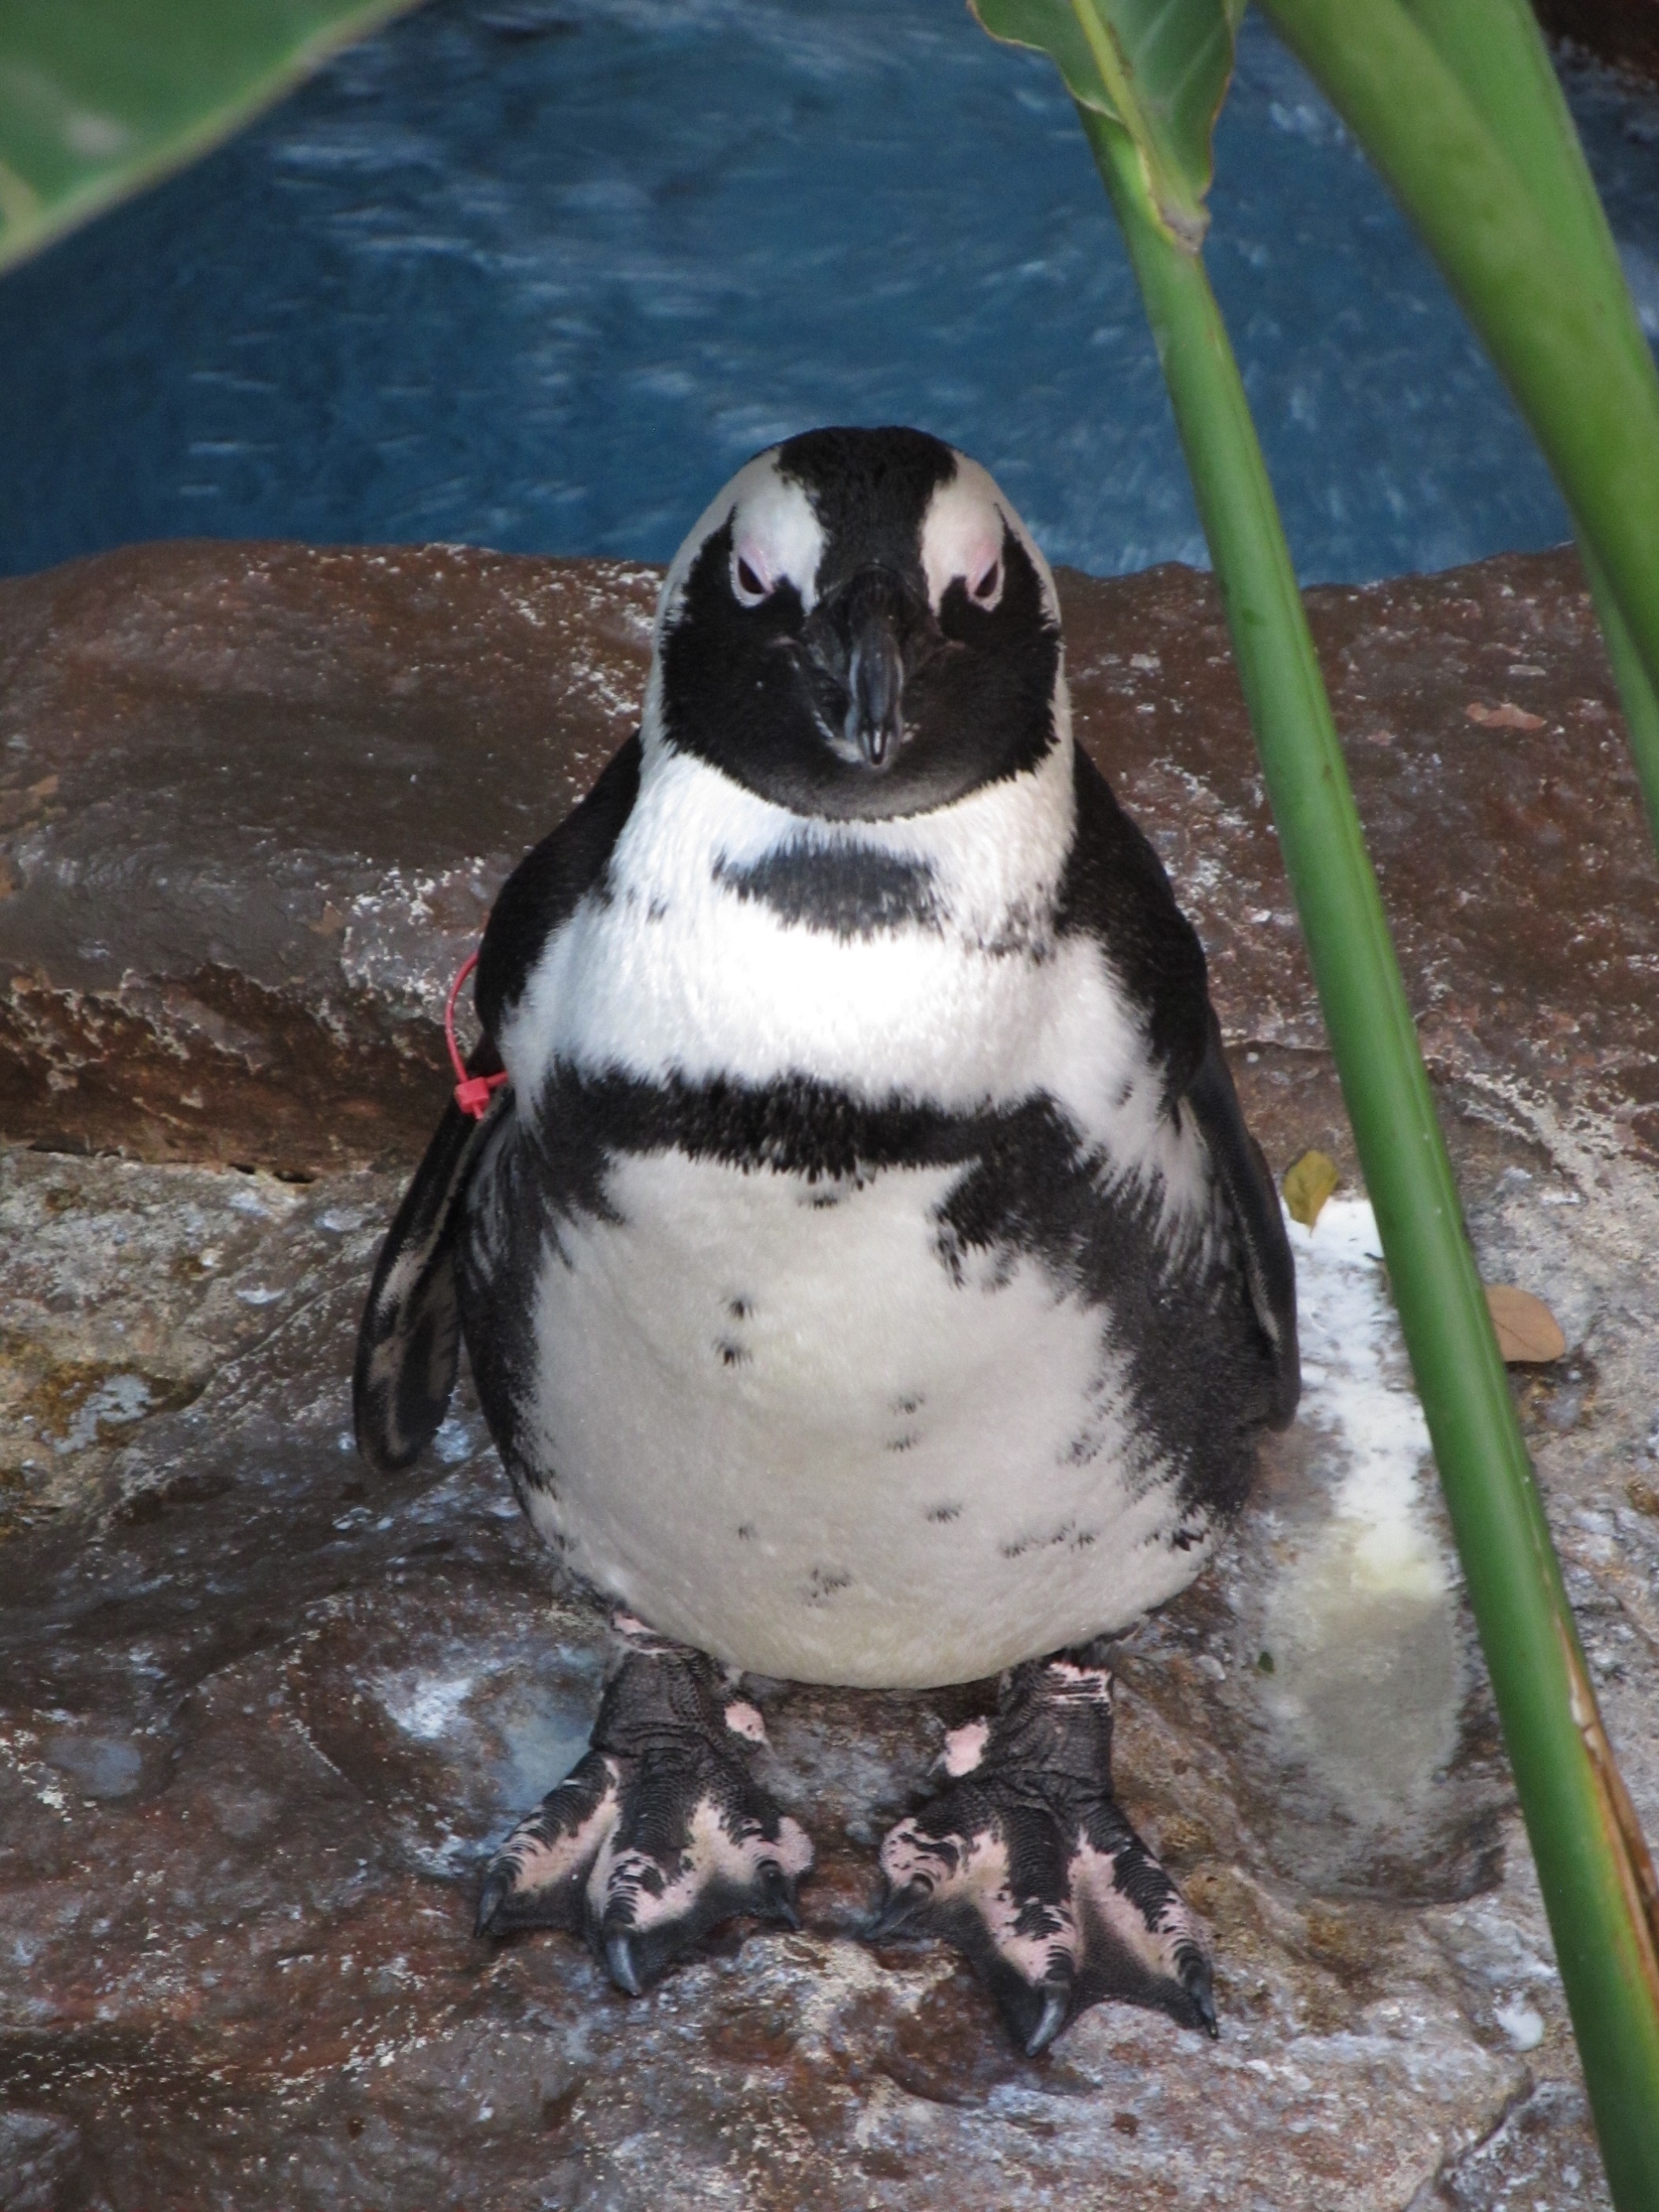
bird, wildlife, zoo, beak, africa, fauna, penguin, captivity, vertebrate, south africa, flightless bird, cape of good hope, perching bird, black footed penguin, dallas world aquarium